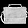
Label: Bag